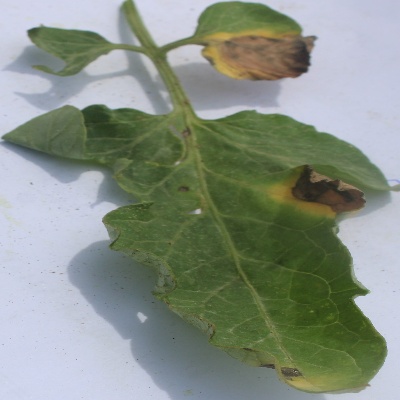
Crop: Tomato
Condition: leaf blight